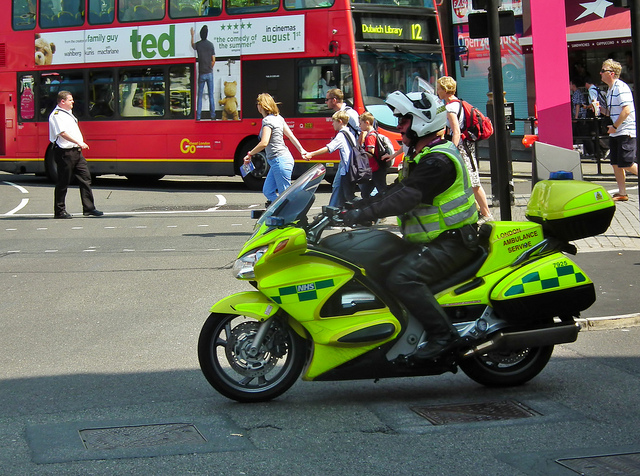
Man on a bright green motorcycle next to a public transit bus.

a police officer is on a motorcycle with a double decker bus in the background